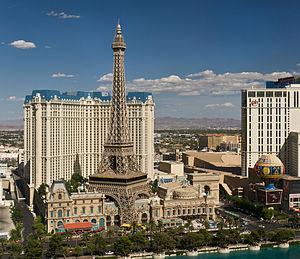
La tour Eiffel est une tour de fer puddlé de 324 mètres de hauteur située à Paris, à l’extrémité nord-ouest du parc du Champ-de-Mars en bordure de la Seine dans le 7ᵉ arrondissement. Son adresse officielle est 5, avenue Anatole-France.